Glee: The Music, The Christmas Album

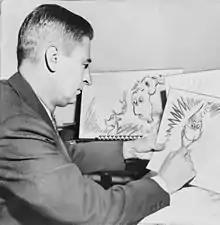
The "Glee" 2010 Christmas episode features elements of the story of "How the Grinch Stole Christmas!", using several songs from the 1966 television movie.

In the "A Very Glee Christmas" episode, the six songs used on the album are sung in various situations, though not all are connected to the story. The episode incorporates some of the plot elements of Dr. Seuss's "How the Grinch Stole Christmas!", using songs from the 1966 television special adaptation of the story in similar scenes. In the episode, "The Most Wonderful Day of the Year" is sung at the start of the episode as the main characters, kids in a high school glee club, decorate a Christmas tree with stolen ornaments. "You're a Mean One, Mr. Grinch" is performed as antagonist Sue Sylvester, dressed like the Grinch, destroys the glee club's Christmas decorations. "We Need a Little Christmas" is performed by the glee club carolling at their school, but the song is abruptly cut-off in the episode when they are heckled. "Baby, It's Cold Outside" is performed at a different private school by characters Kurt Hummel and Blaine Anderson; the performance is followed by glee club director Will Schuester visiting the school to ask Kurt's advice. Like "Baby, It's Cold Outside", main character Rachel Berry's song, "Merry Christmas Darling", is also sung without much context, standing on a stage with a Christmas scene behind. "Last Christmas" is a duet between Rachel and her love interest Finn Hudson, and was more strongly integrated into their ongoing relationship plot.